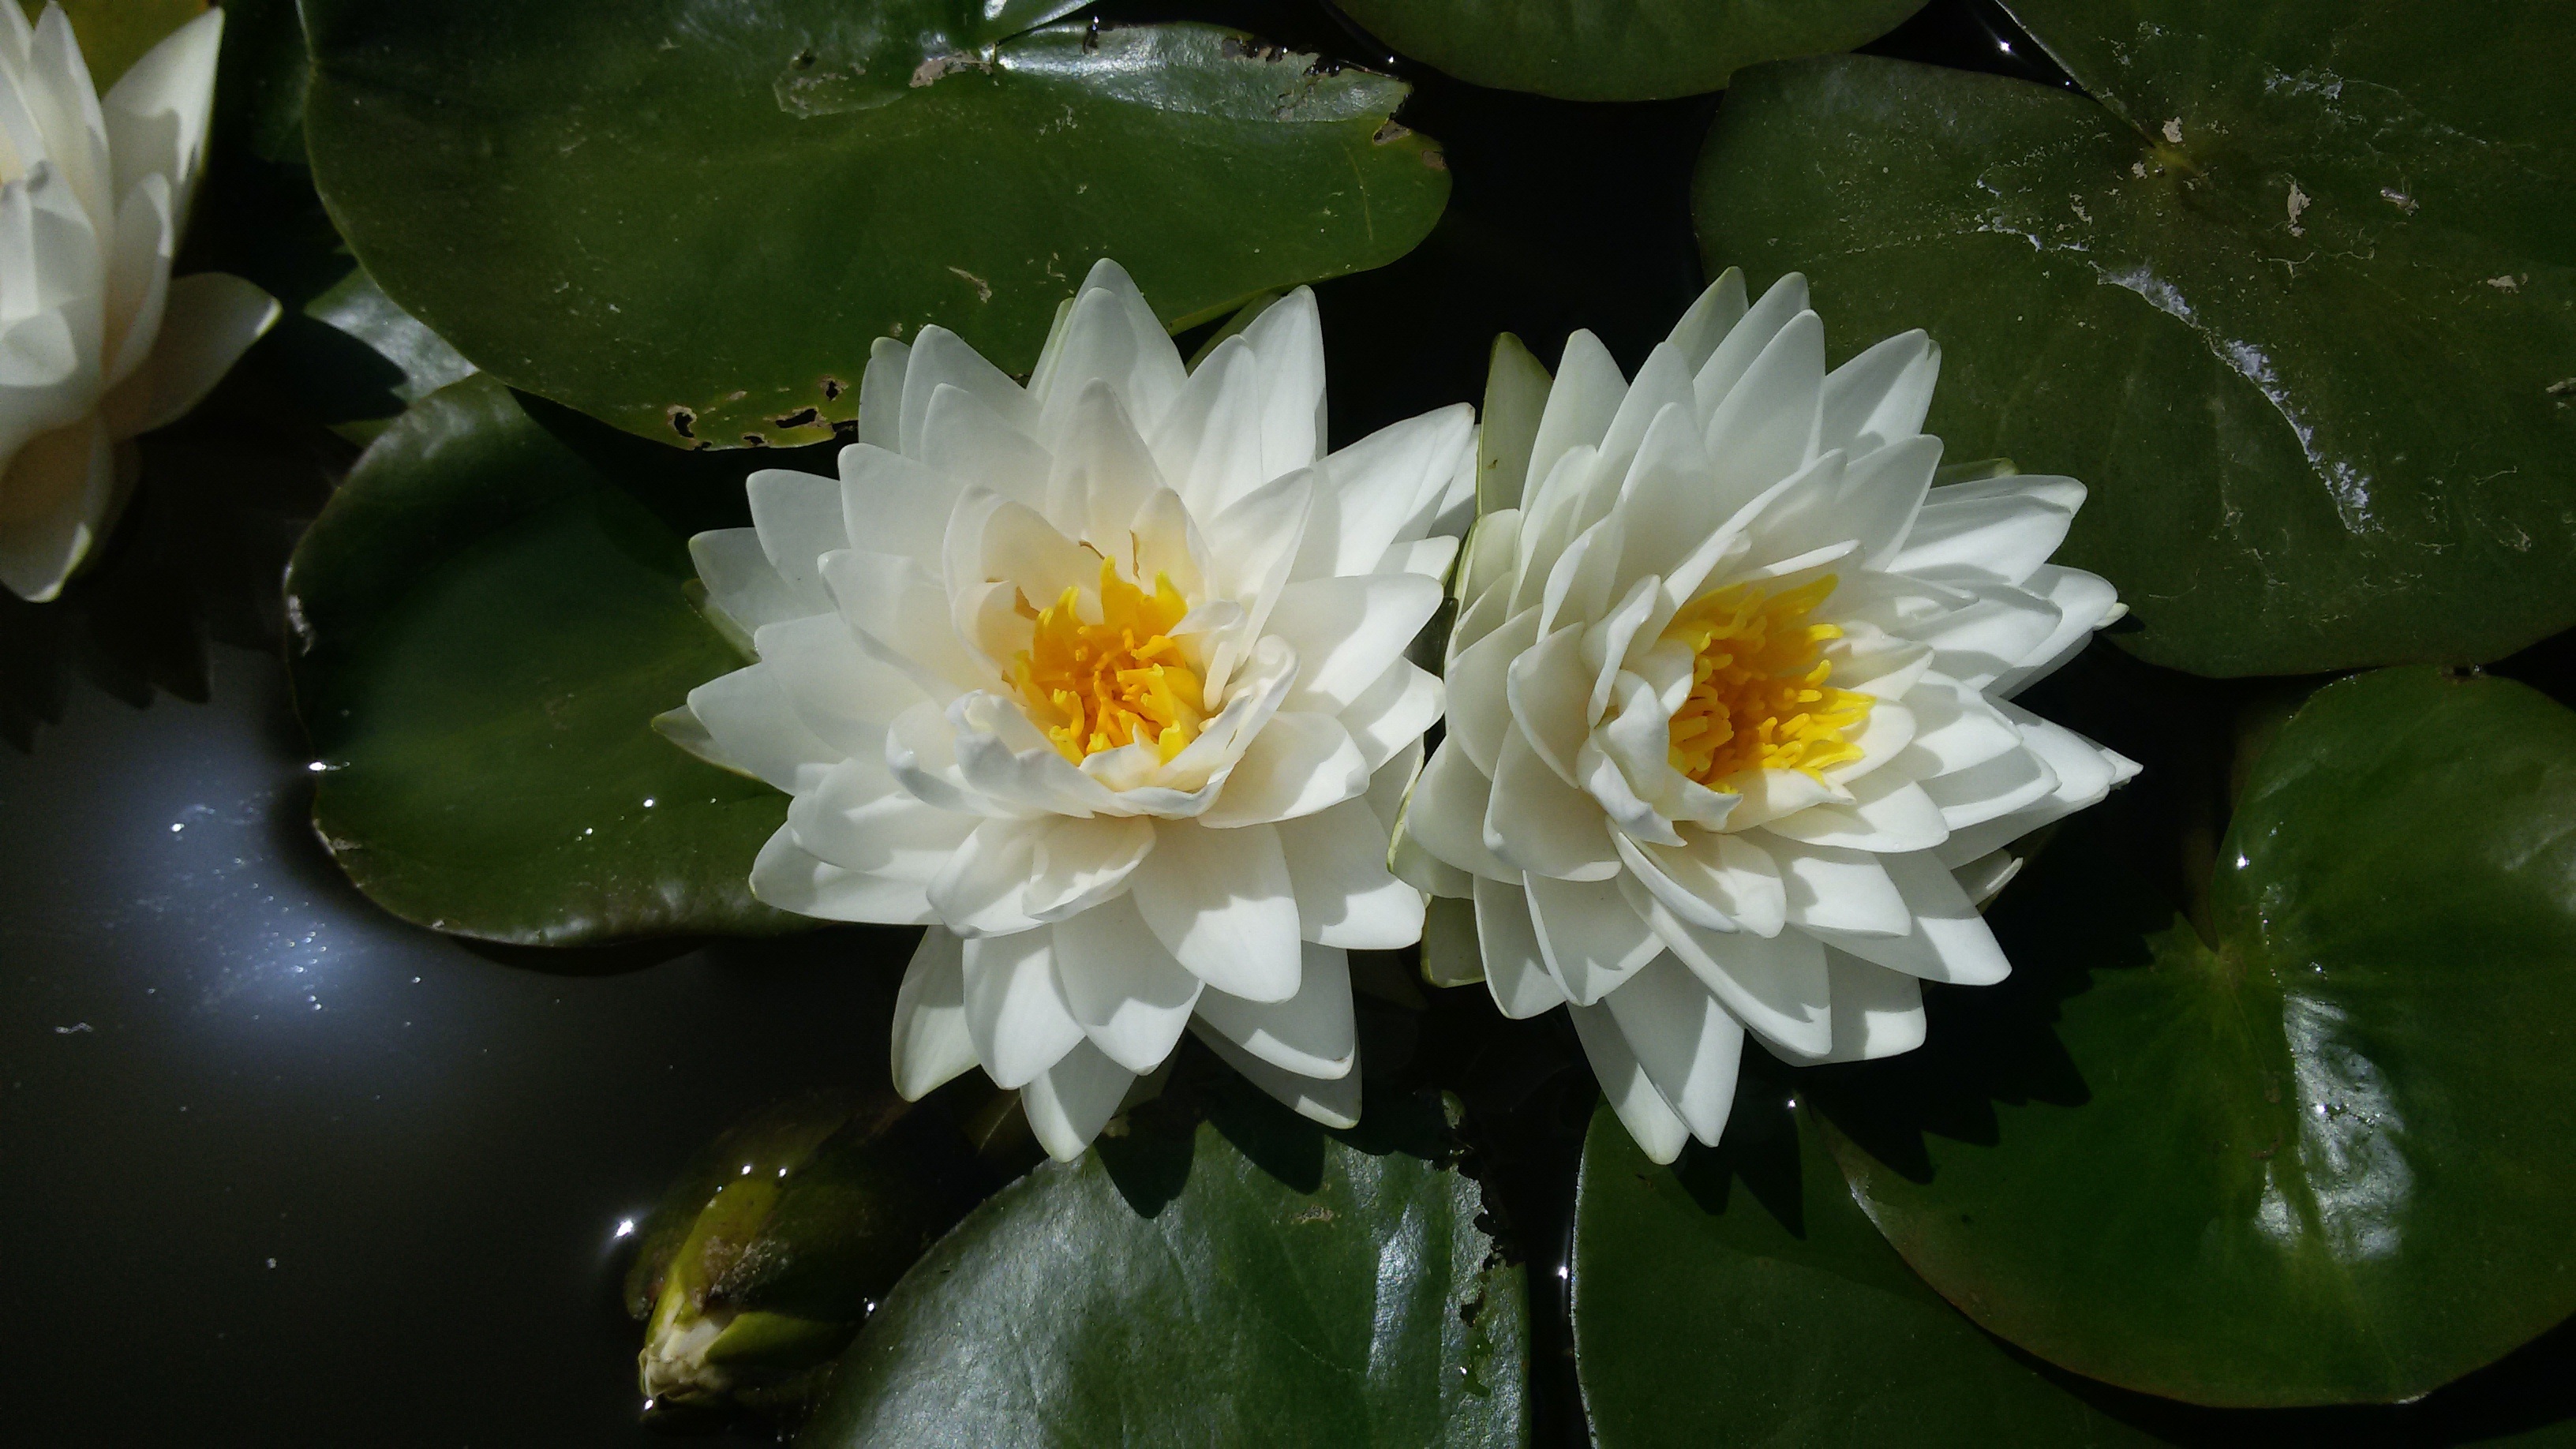
blossom, plant, leaf, flower, petal, green, botany, sacred lotus, aquatic plant, flora, water lily, lotus, ponds, aquatic plants, macro photography, flowering plant, land plant, lotus family